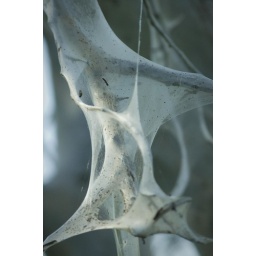
white infected tree . under the thick layer weaved by the worms you still can see the sprouts